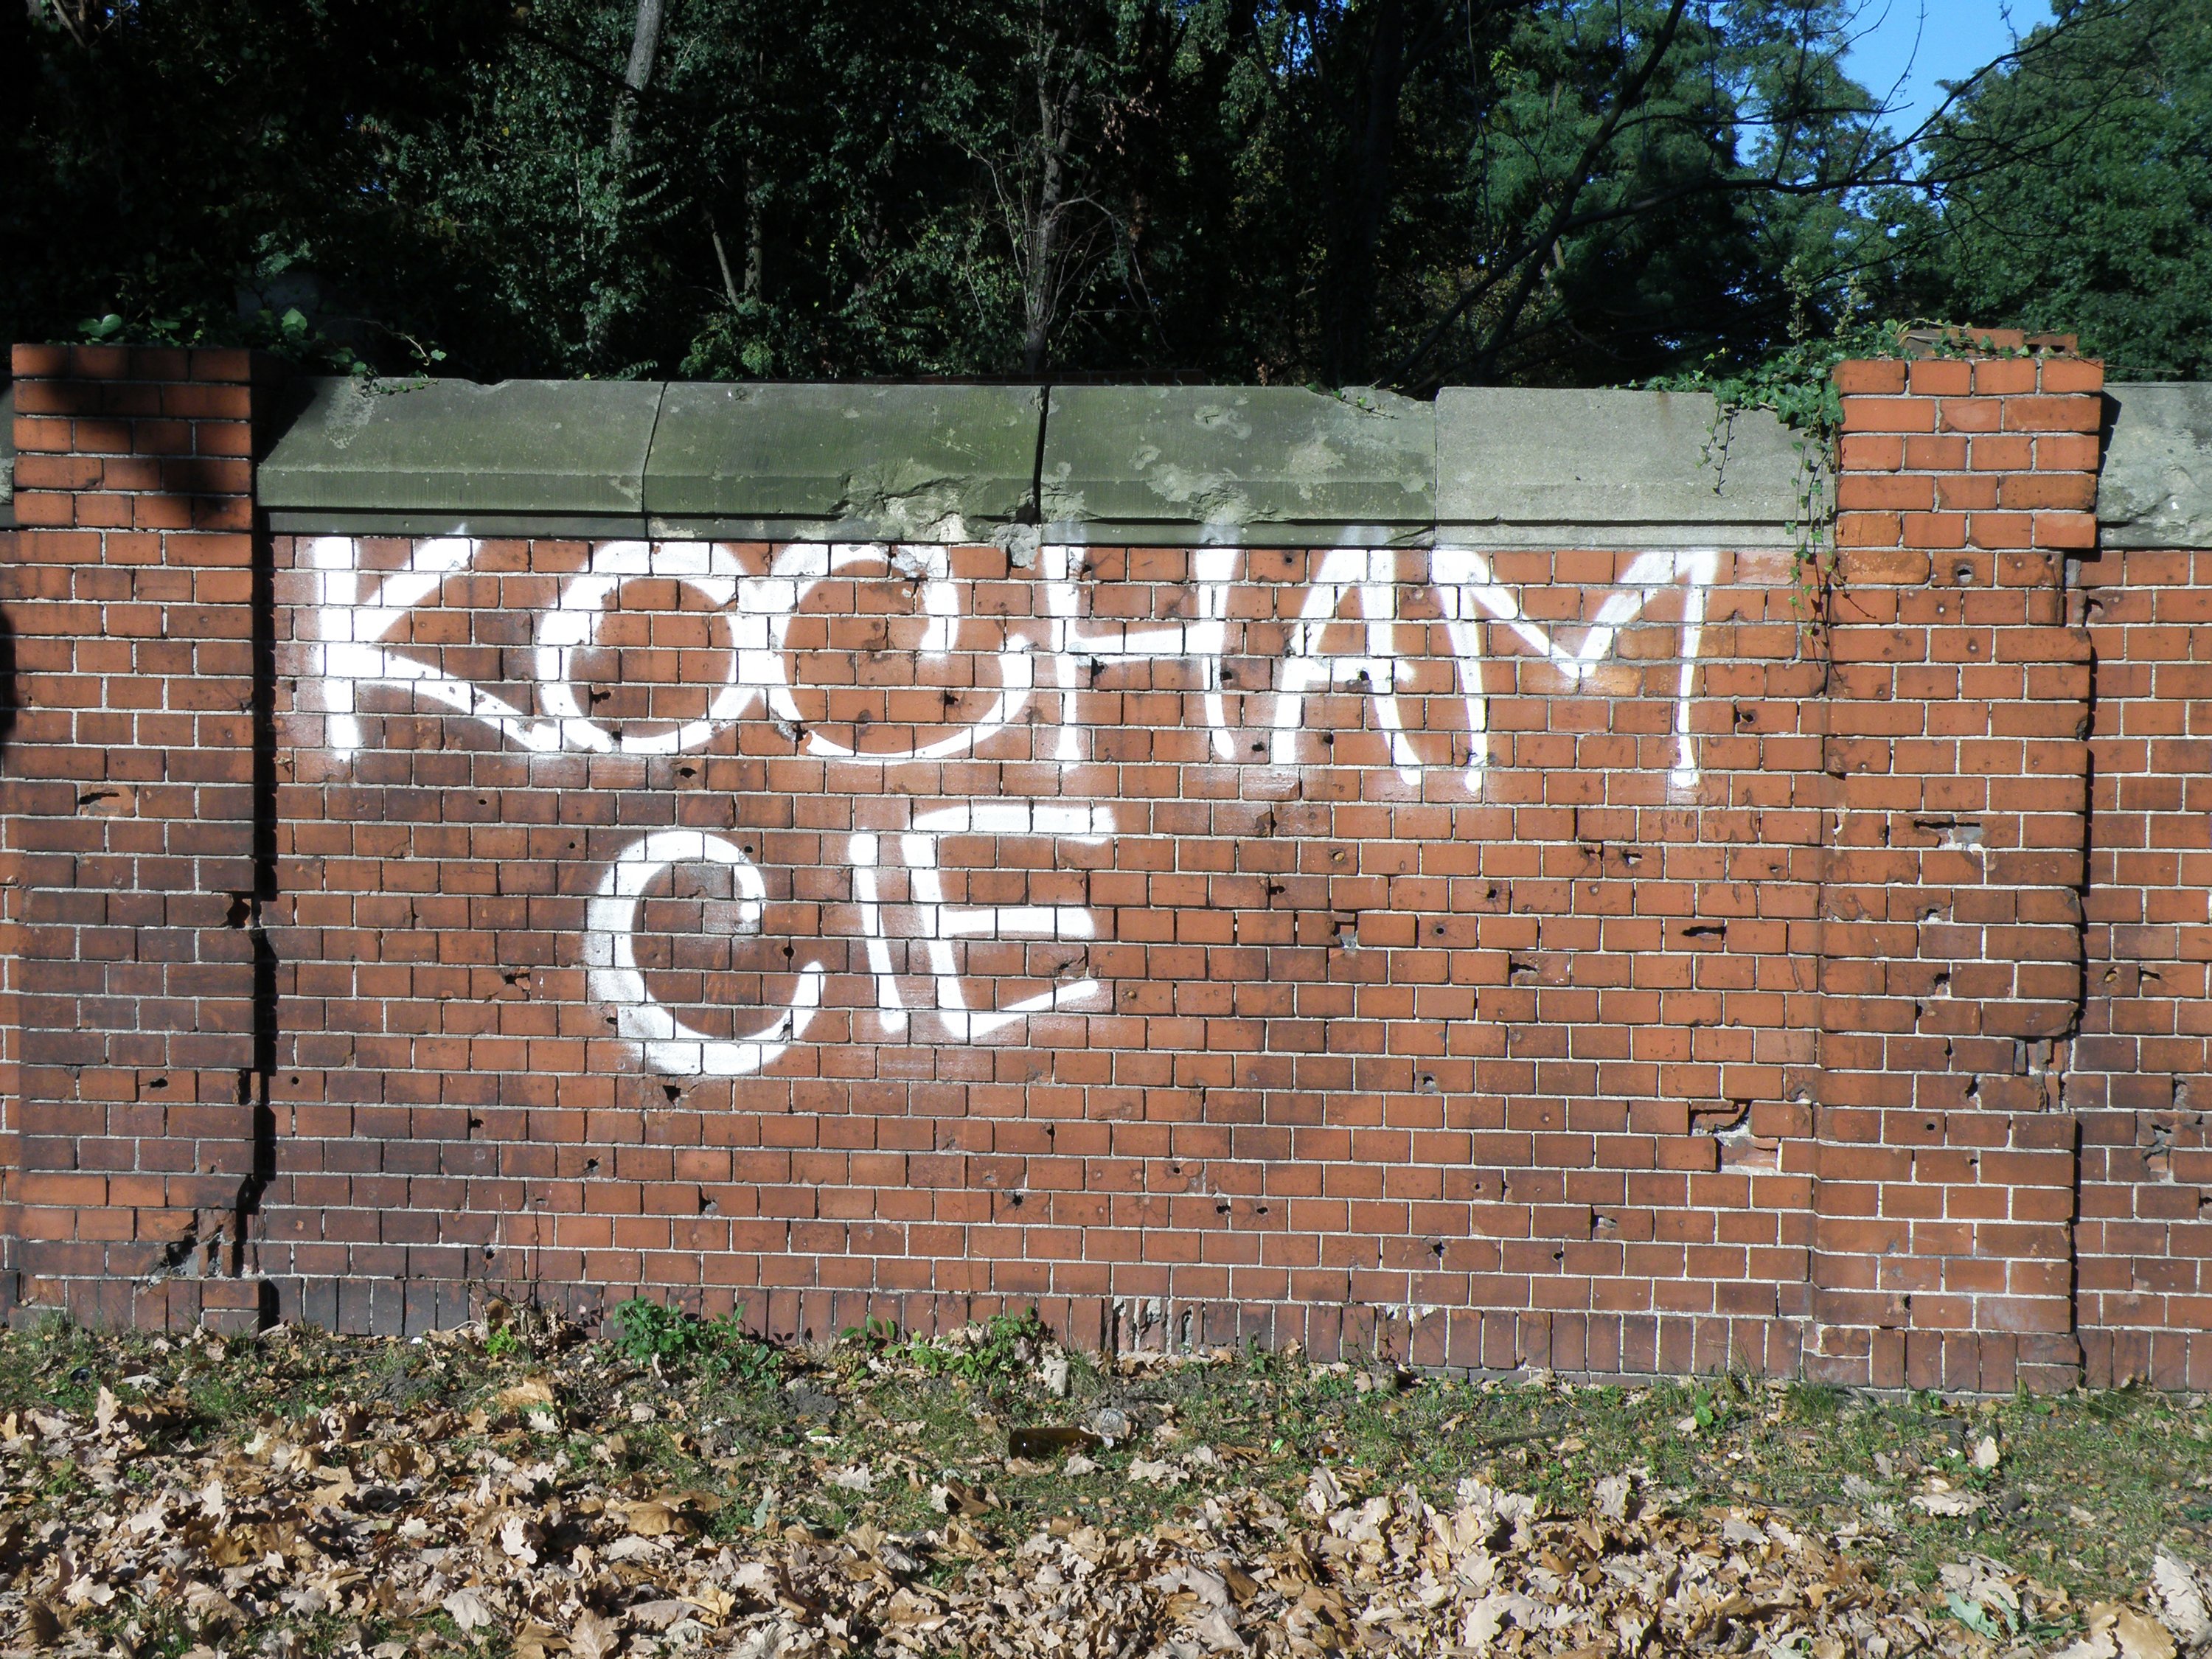
fence, wall, autumn, brick, brickwork, lake dusia, the inscription, home fencing